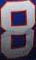
Number: 8